Stan Sismey

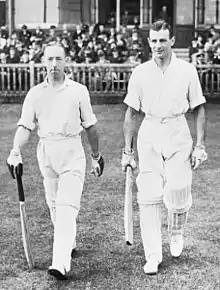
Lindsay Hassett and Stan Sismey ("right") walk out to bat for the Australian Services XI, against England, during 1945.

His best first-class batting performance, 78 runs, was achieved for the Australian Services XI against H. D. G. Leveson-Gower's XI at the North Marine Road Ground, Scarborough, Yorkshire in September 1945. Sismey played in the five Victory Tests of 1945, as well as two more unofficial tests in India, and other games in Ceylon (Sri Lanka) and Australia.